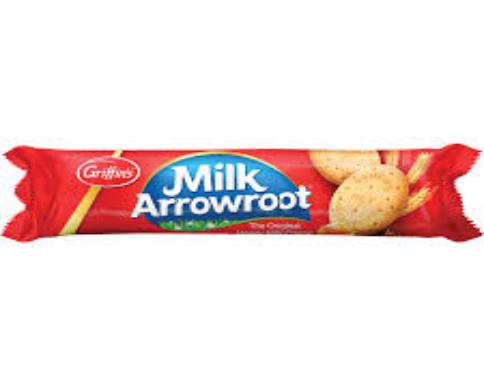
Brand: Arrowroot biscuits
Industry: Food